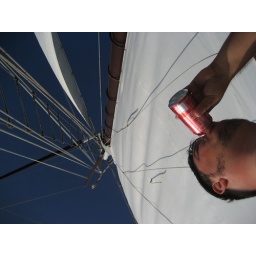
On the sail boat in St Agustine